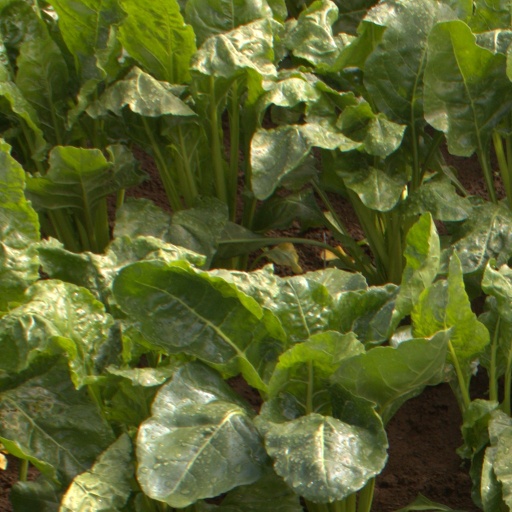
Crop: sugar beet